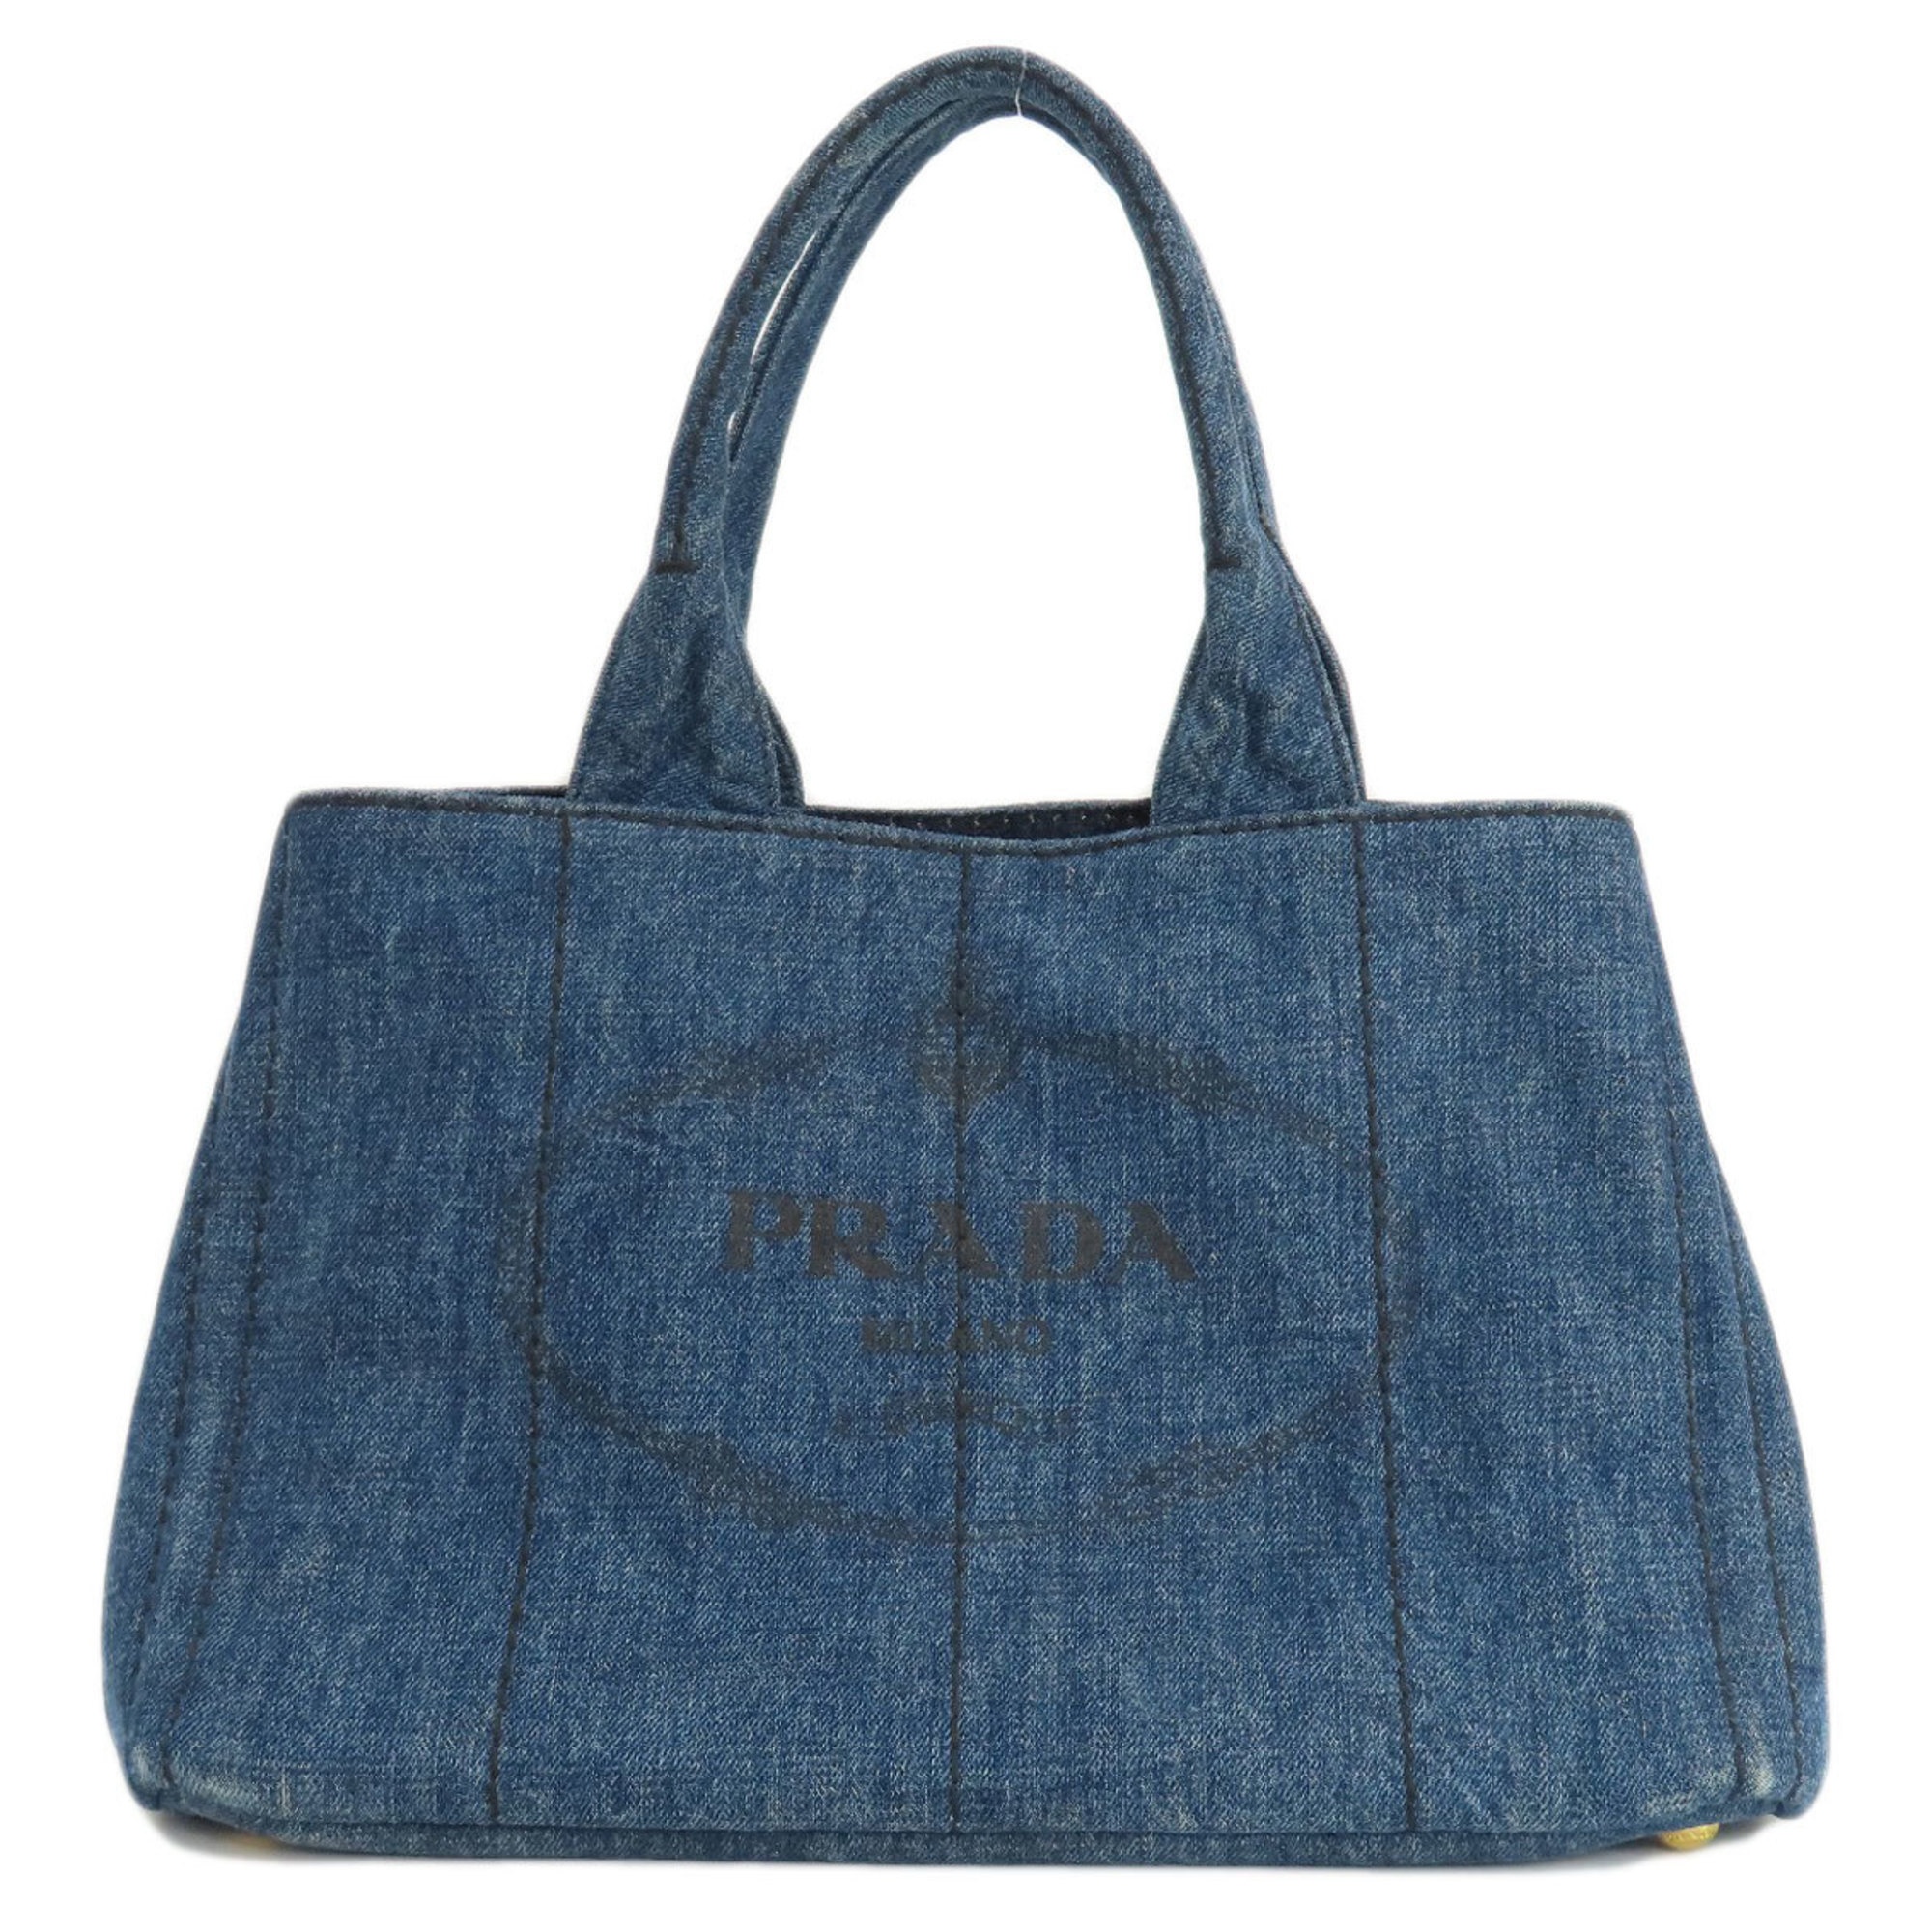
Prada Canapa Blue Canapa Tote Bag (Pre-Owned)
Brand: Prada, Color: Blue, Material: Canapa, Dimensions: 22cm x 34cm x 22cm / 8.66'' x 13.38'' x 8.66'', Condition: Rank A. Rank A Used - A few traces of usage, some scratches / dirt can be seen but overall in very good condition. Used - A few traces of usage, some scratches / dirt can be seen but overall in very good condition. Before purchasing, please refer to the images for the exact condition of the item. Before purchasing, please refer to the images of the accessories included with the item. Damage Ranking: -Item #: PRADA131X1
Brand: Prada
Category: Apparel & Accessories > Handbags, Wallets & Cases > Handbags > Shopper Bags